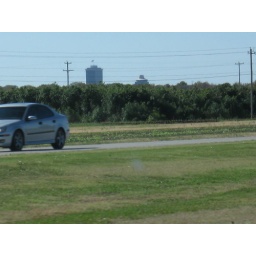
The Clark Tower and the former UP Bank building appear over the tree tops.